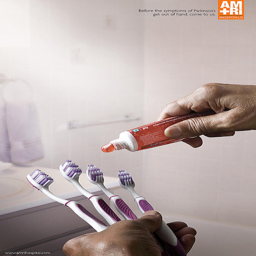
A person is putting toothpaste on four toothbrushes at one time.
The person is putting the cleaner on the toothbrushes.
A person putting toothpaste on four brushes at once.
a person holding four tooth brushes and tooth paste
A person prepares to apply toothpaste to four toothbrushes simultaneously.